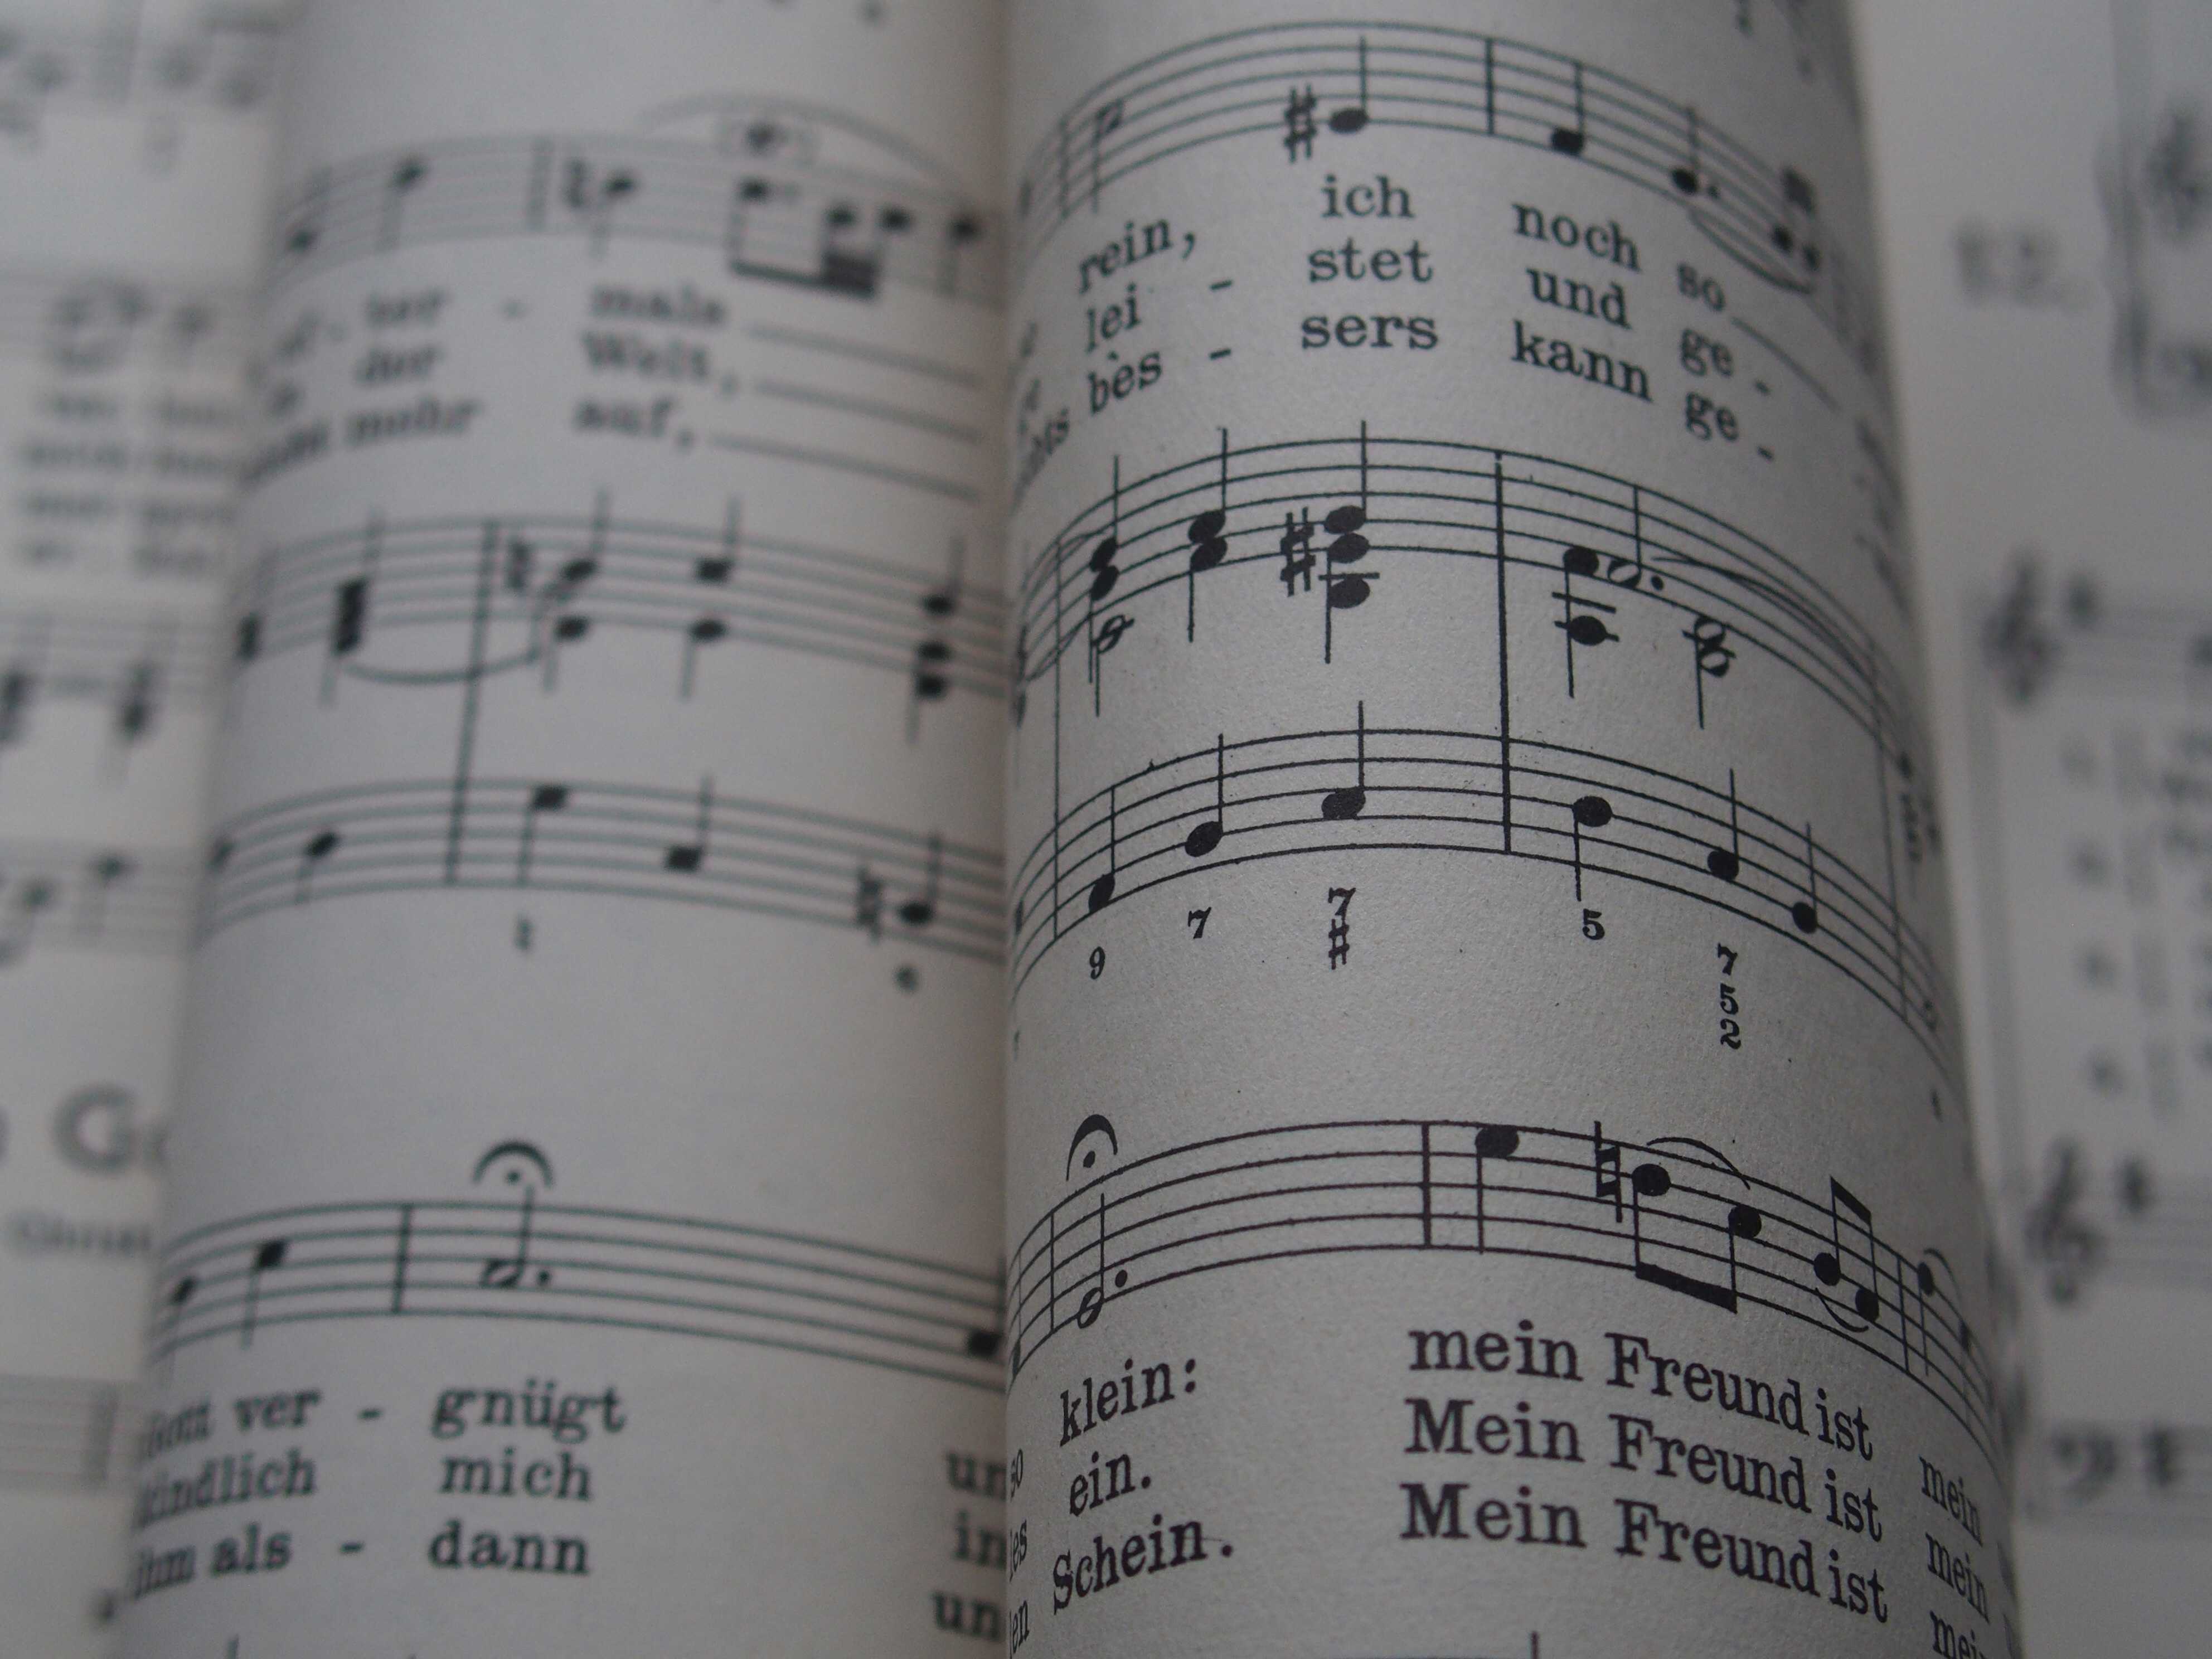
music, piano, sheet music, label, font, sketch, drawing, shape, melody, vocal, pisen